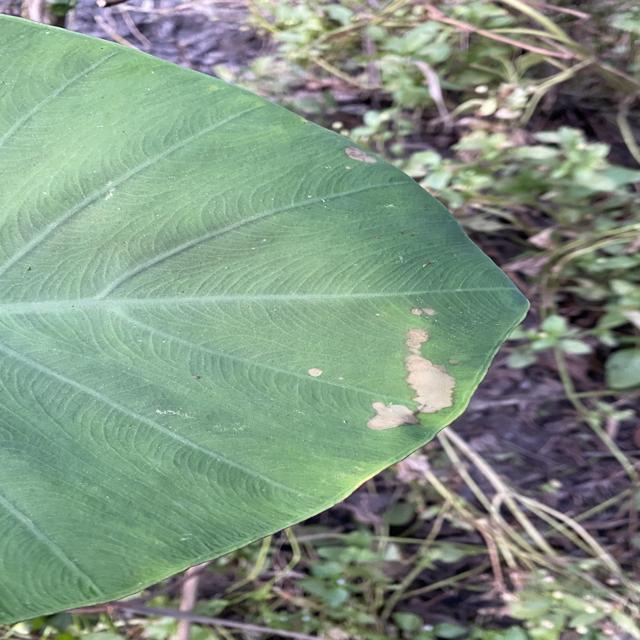
Label: Mid_Blight